Sydne Rome

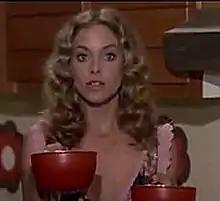
Sydne Rome in "The Gamecock" (1974)

Sydne Rome (born March 17, 1946. prounciation SID-nee ROHM) is an American-Italian film actress, who has, with one notable exception, worked exclusively in Europe. Her first name is often misspelled "Sydney" or "Sidne".